Nagoya

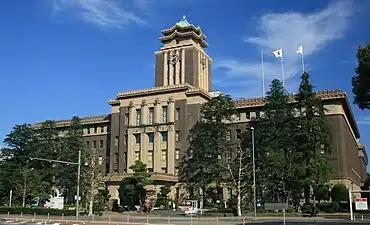
Nagoya City Hall

Nagoya lies north of Ise Bay on the Nōbi Plain. The city was built on low-level plateaus to ward off floodwaters. The plain is one of the nation's most fertile areas. The Kiso River flows to the west along the city border, and the Shōnai River comes from the northeast and turns south towards the bay at Nishi Ward. The human-made Hori River was constructed as a canal in 1610. It flows from north to south, as part of the Shōnai River system. The rivers allowed for trade with the hinterland. The Tempaku River feeds from a number of smaller river in the east, flows briefly south at Nonami and then west at Ōdaka into the bay.